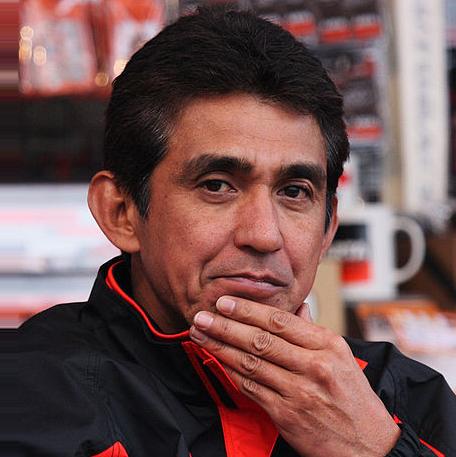
Age: 47